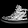
Label: Sneaker